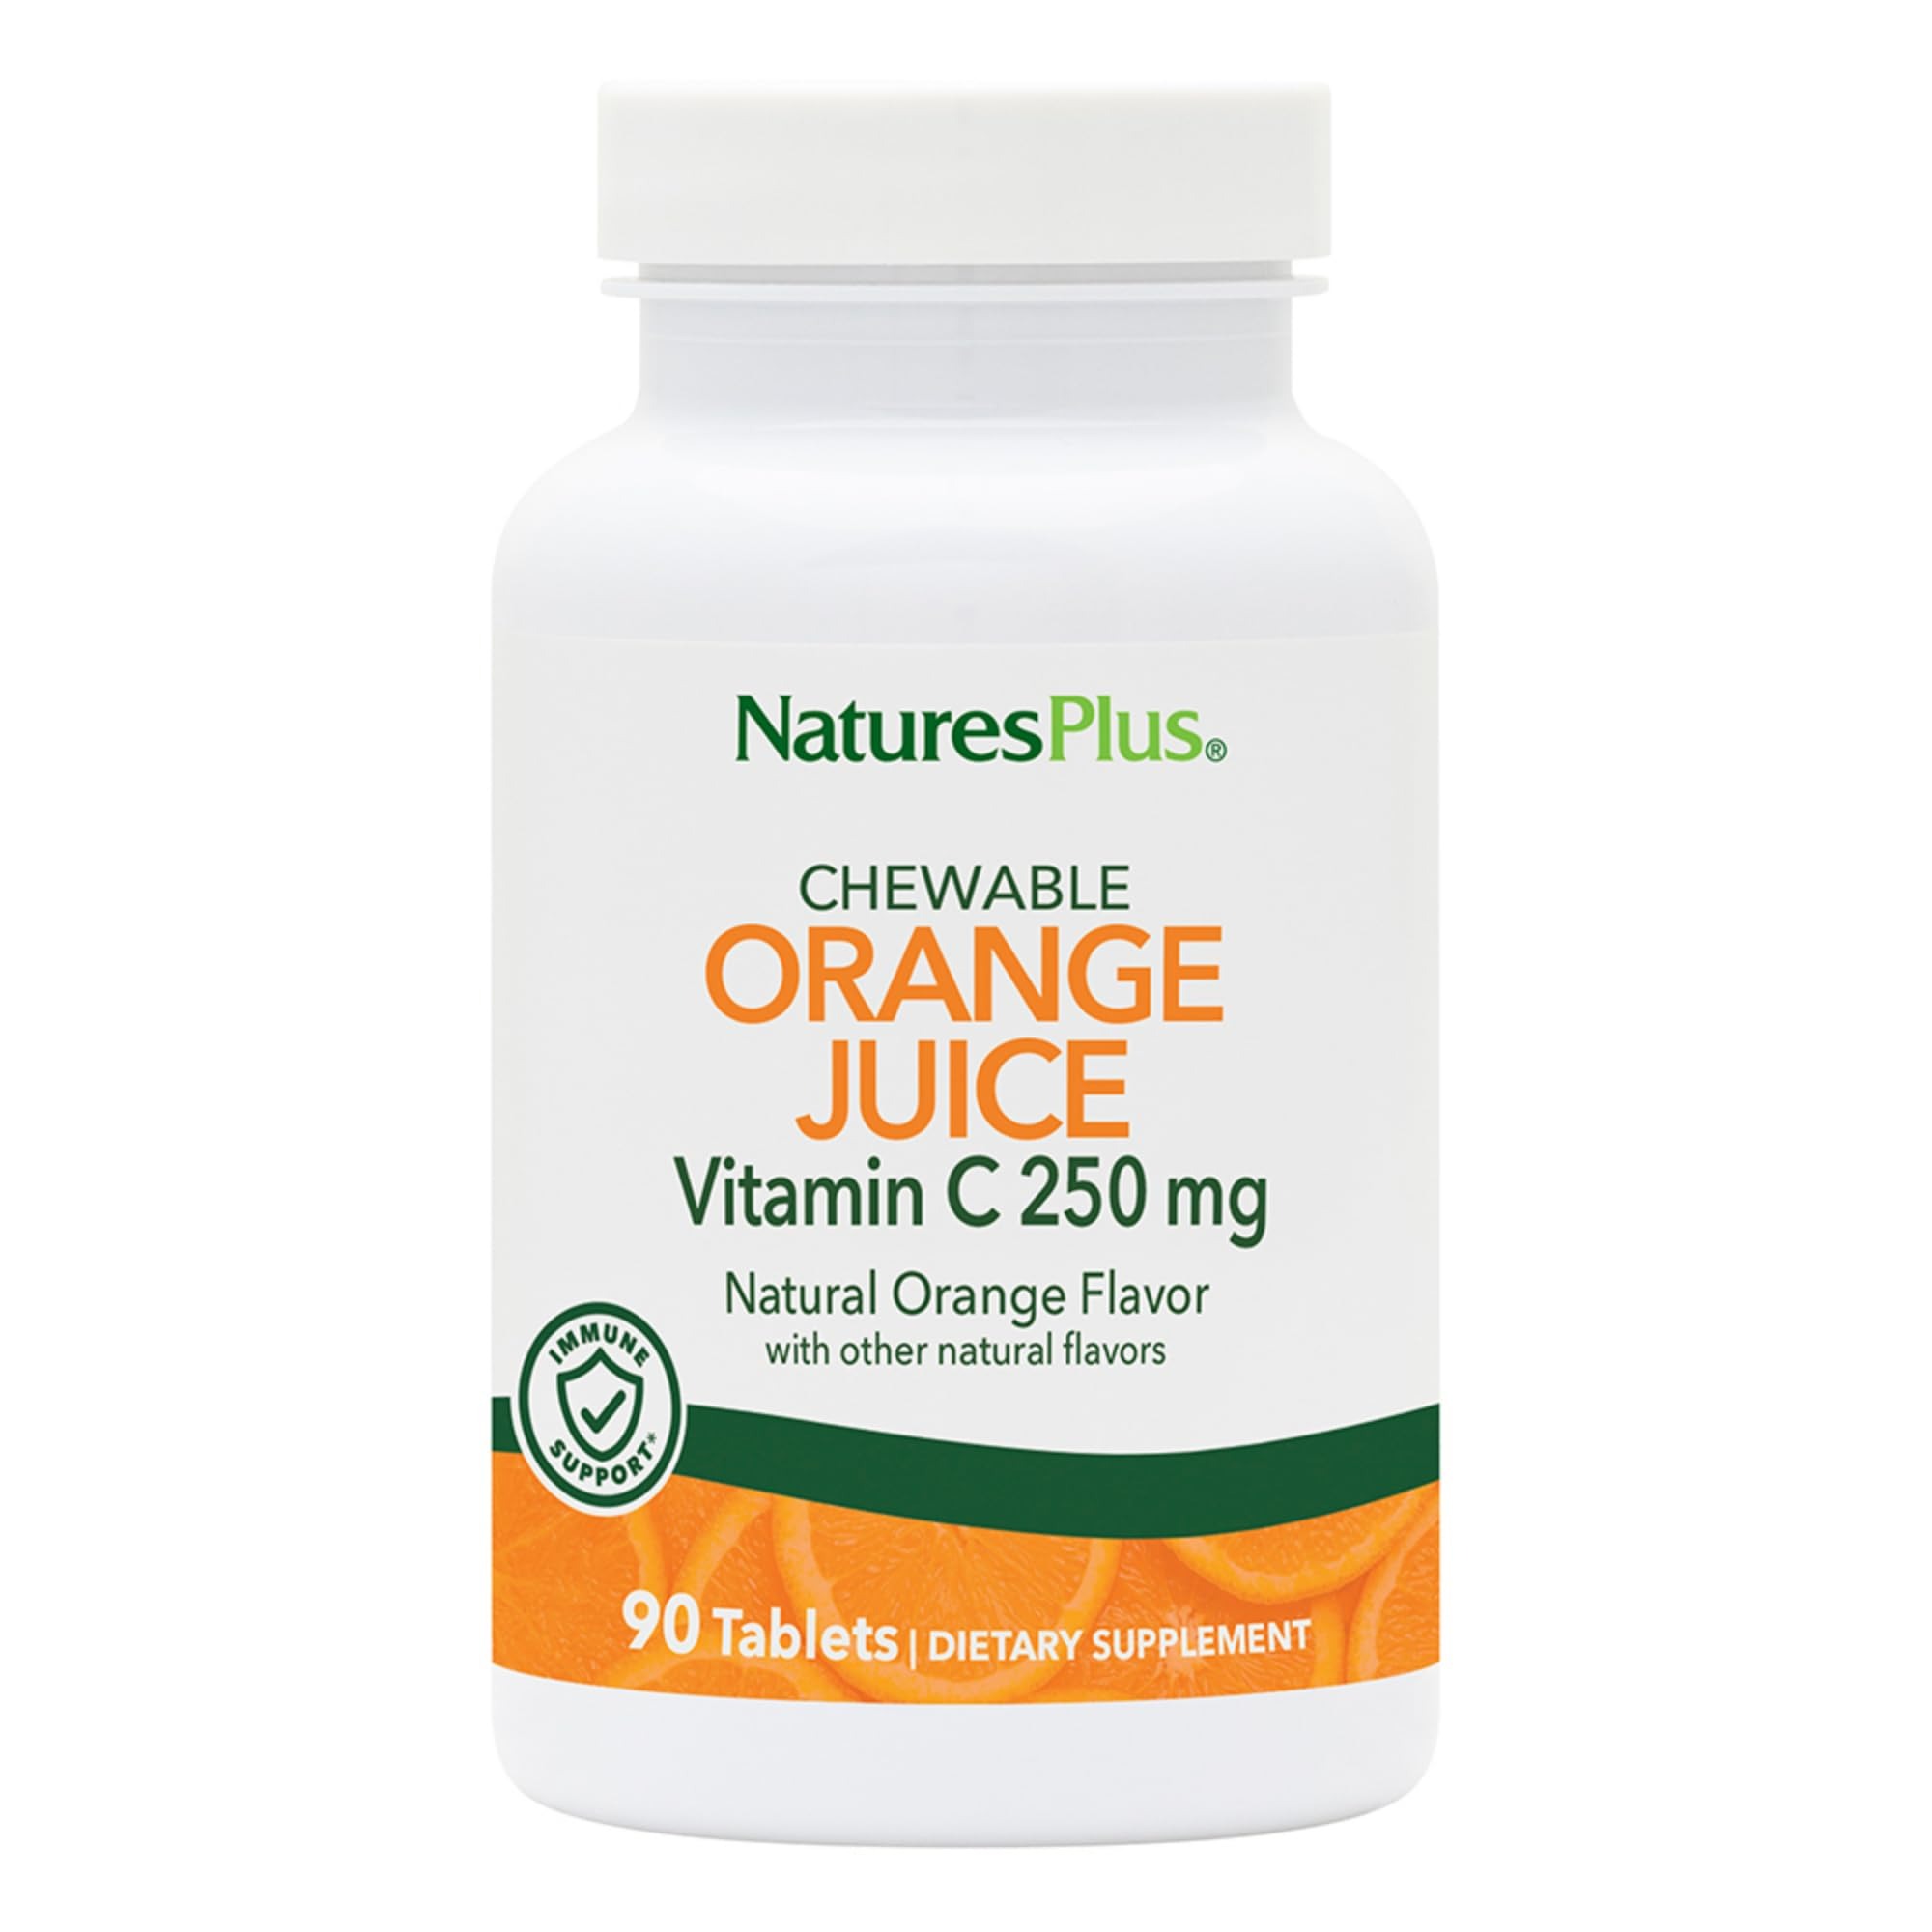
Item Name: Natures Plus Orange Juice Chewable Vitamin C - 250 mg, 90 Vegetarian Tablets - High Potency Immune Support Supplement, Antioxidant - Gentle On Stomach - Gluten-Free - 90 Servings
Bullet Point: Nature's Plus - Orange Juice C 250 Mg Chewable 90
Product Description: NaturesPlus Orange Juice Chewable Vitamin C - 250 mg, 90 Vegetarian Tablets - High Potency Immune Support Supplement, Antioxidant - Gentle On Stomach - Gluten-Free - 90 Servings
Value: 90.0
Unit: Count

Price: 12.28